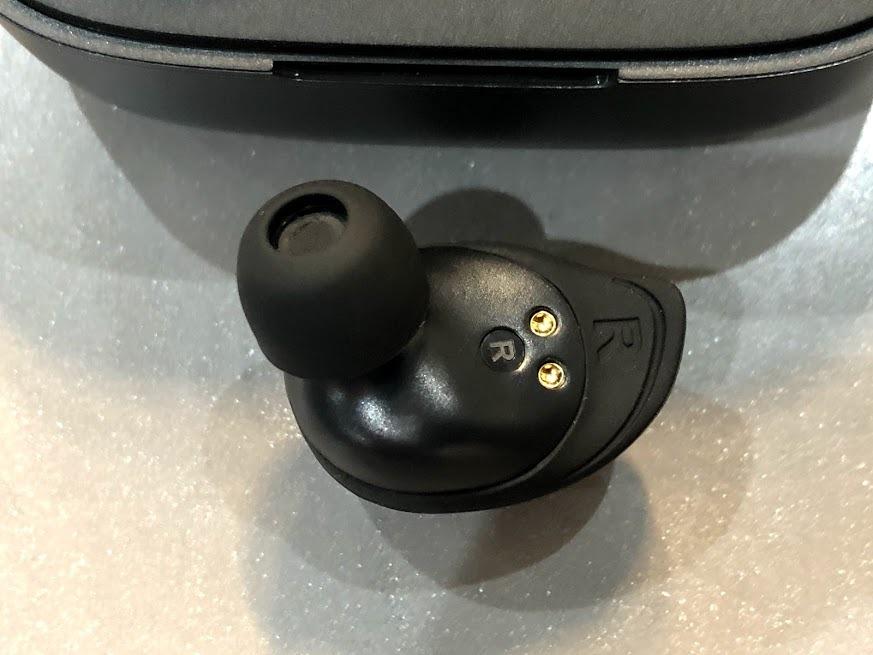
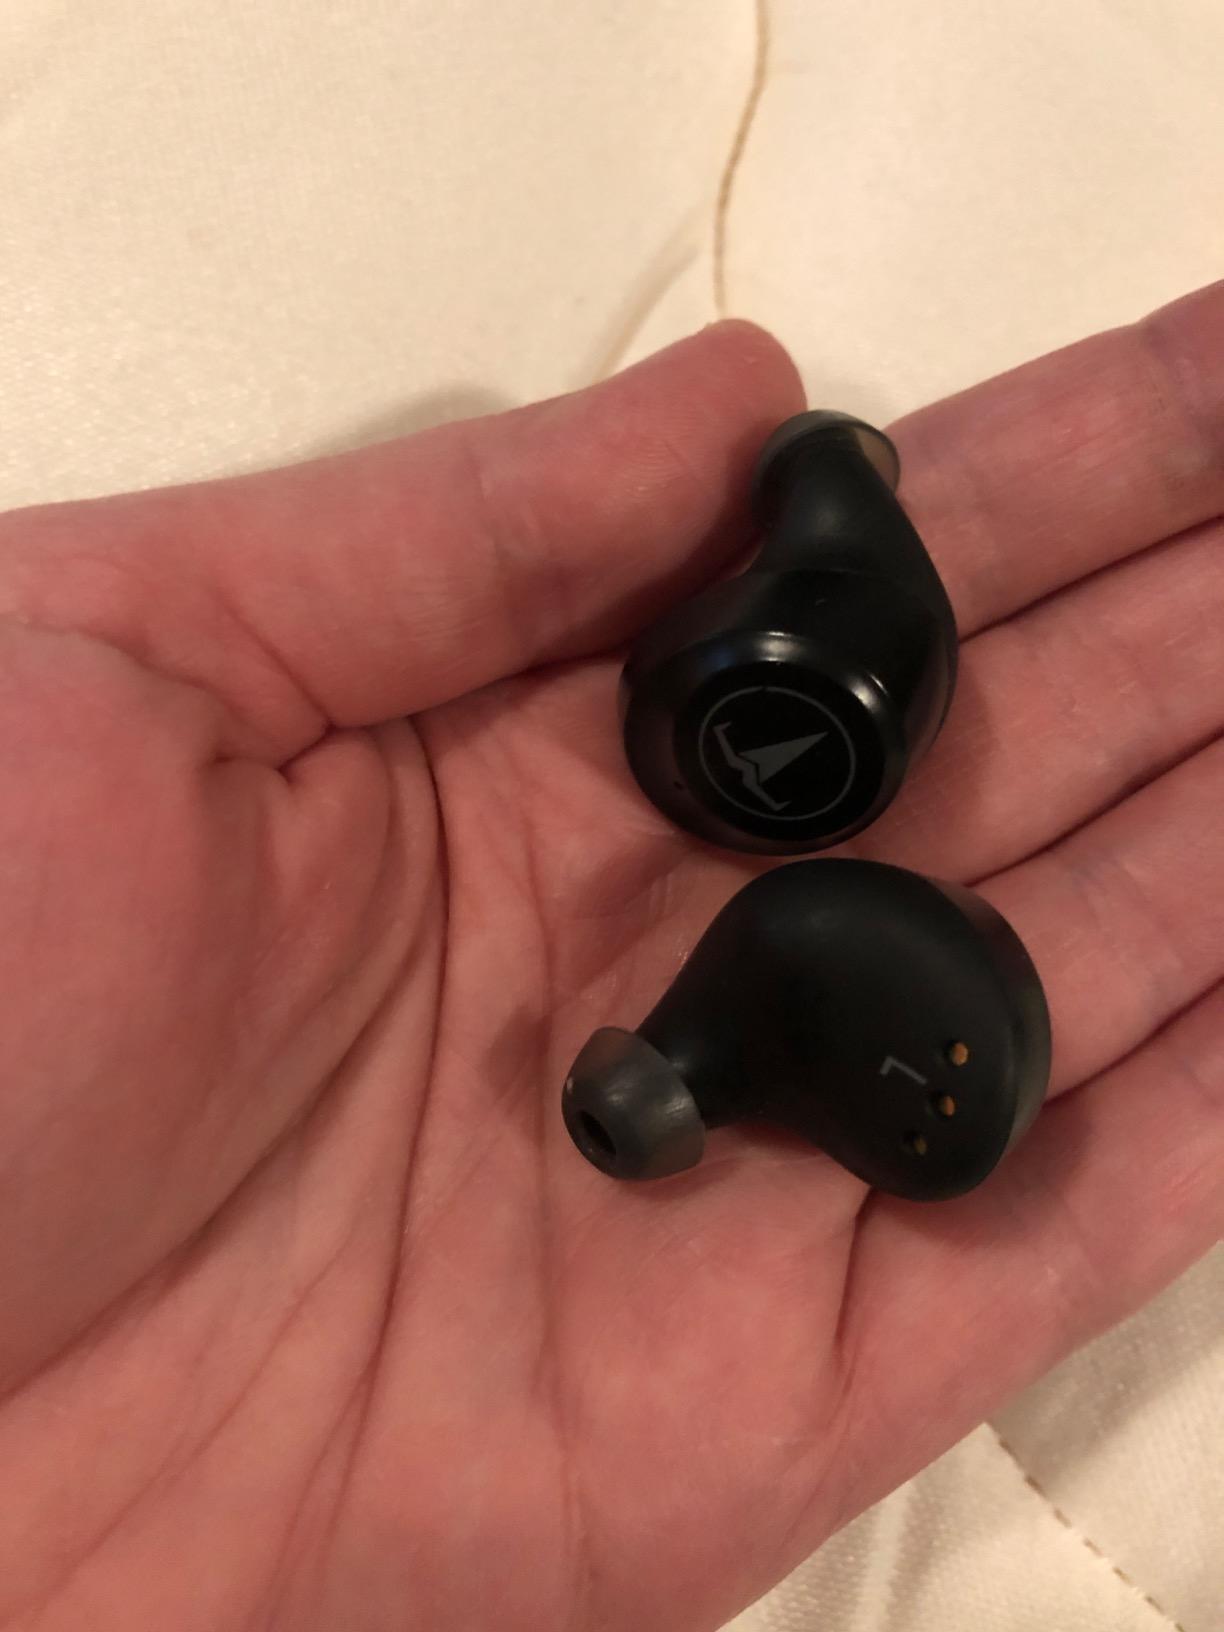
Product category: earbuds
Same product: no